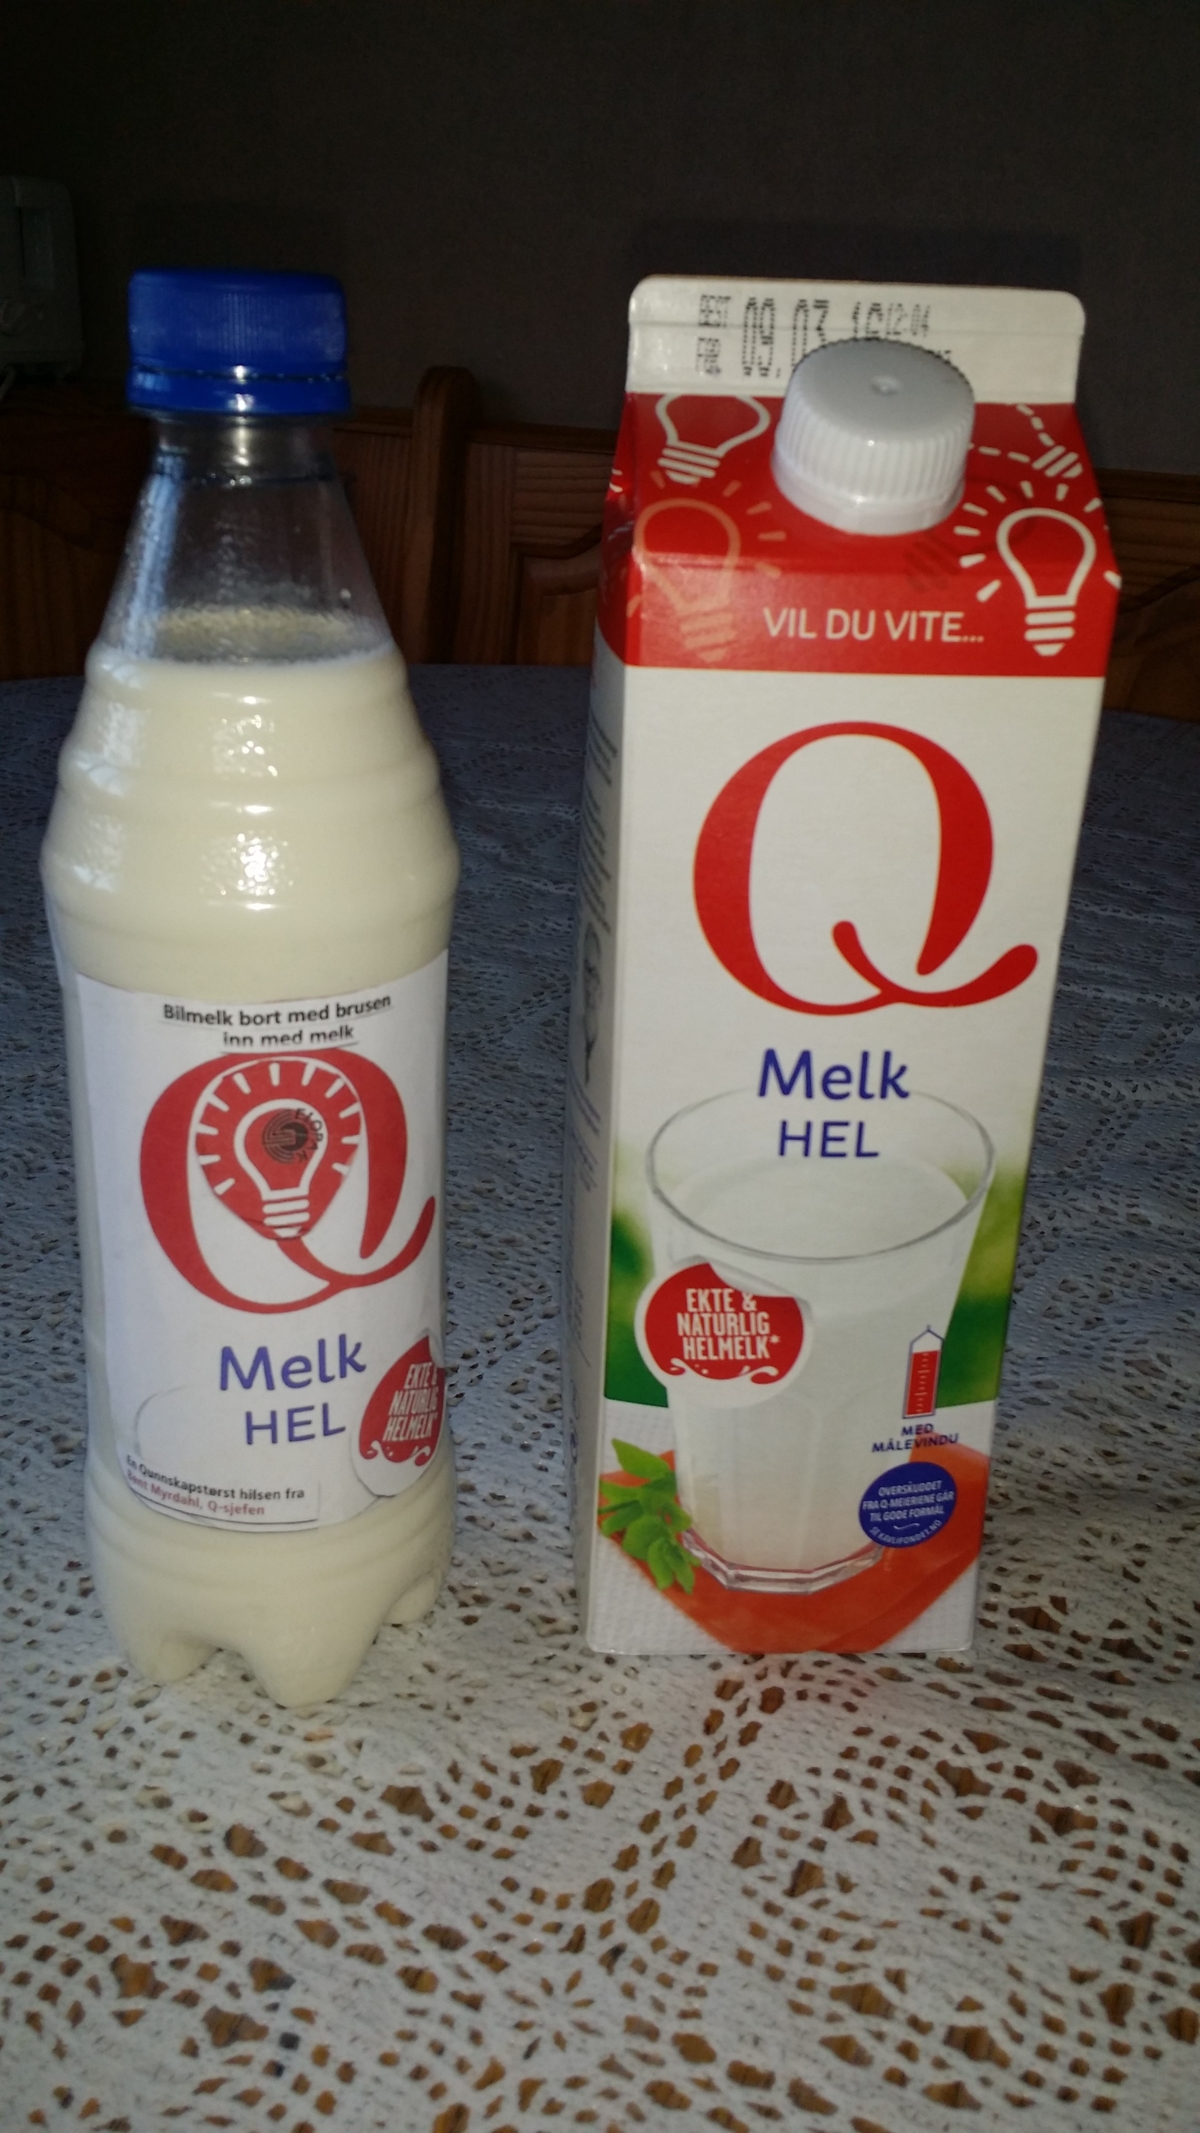
Waste category: cardboard